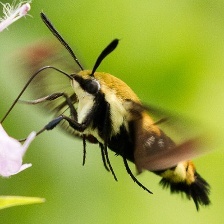
Species: CLEARWING MOTH